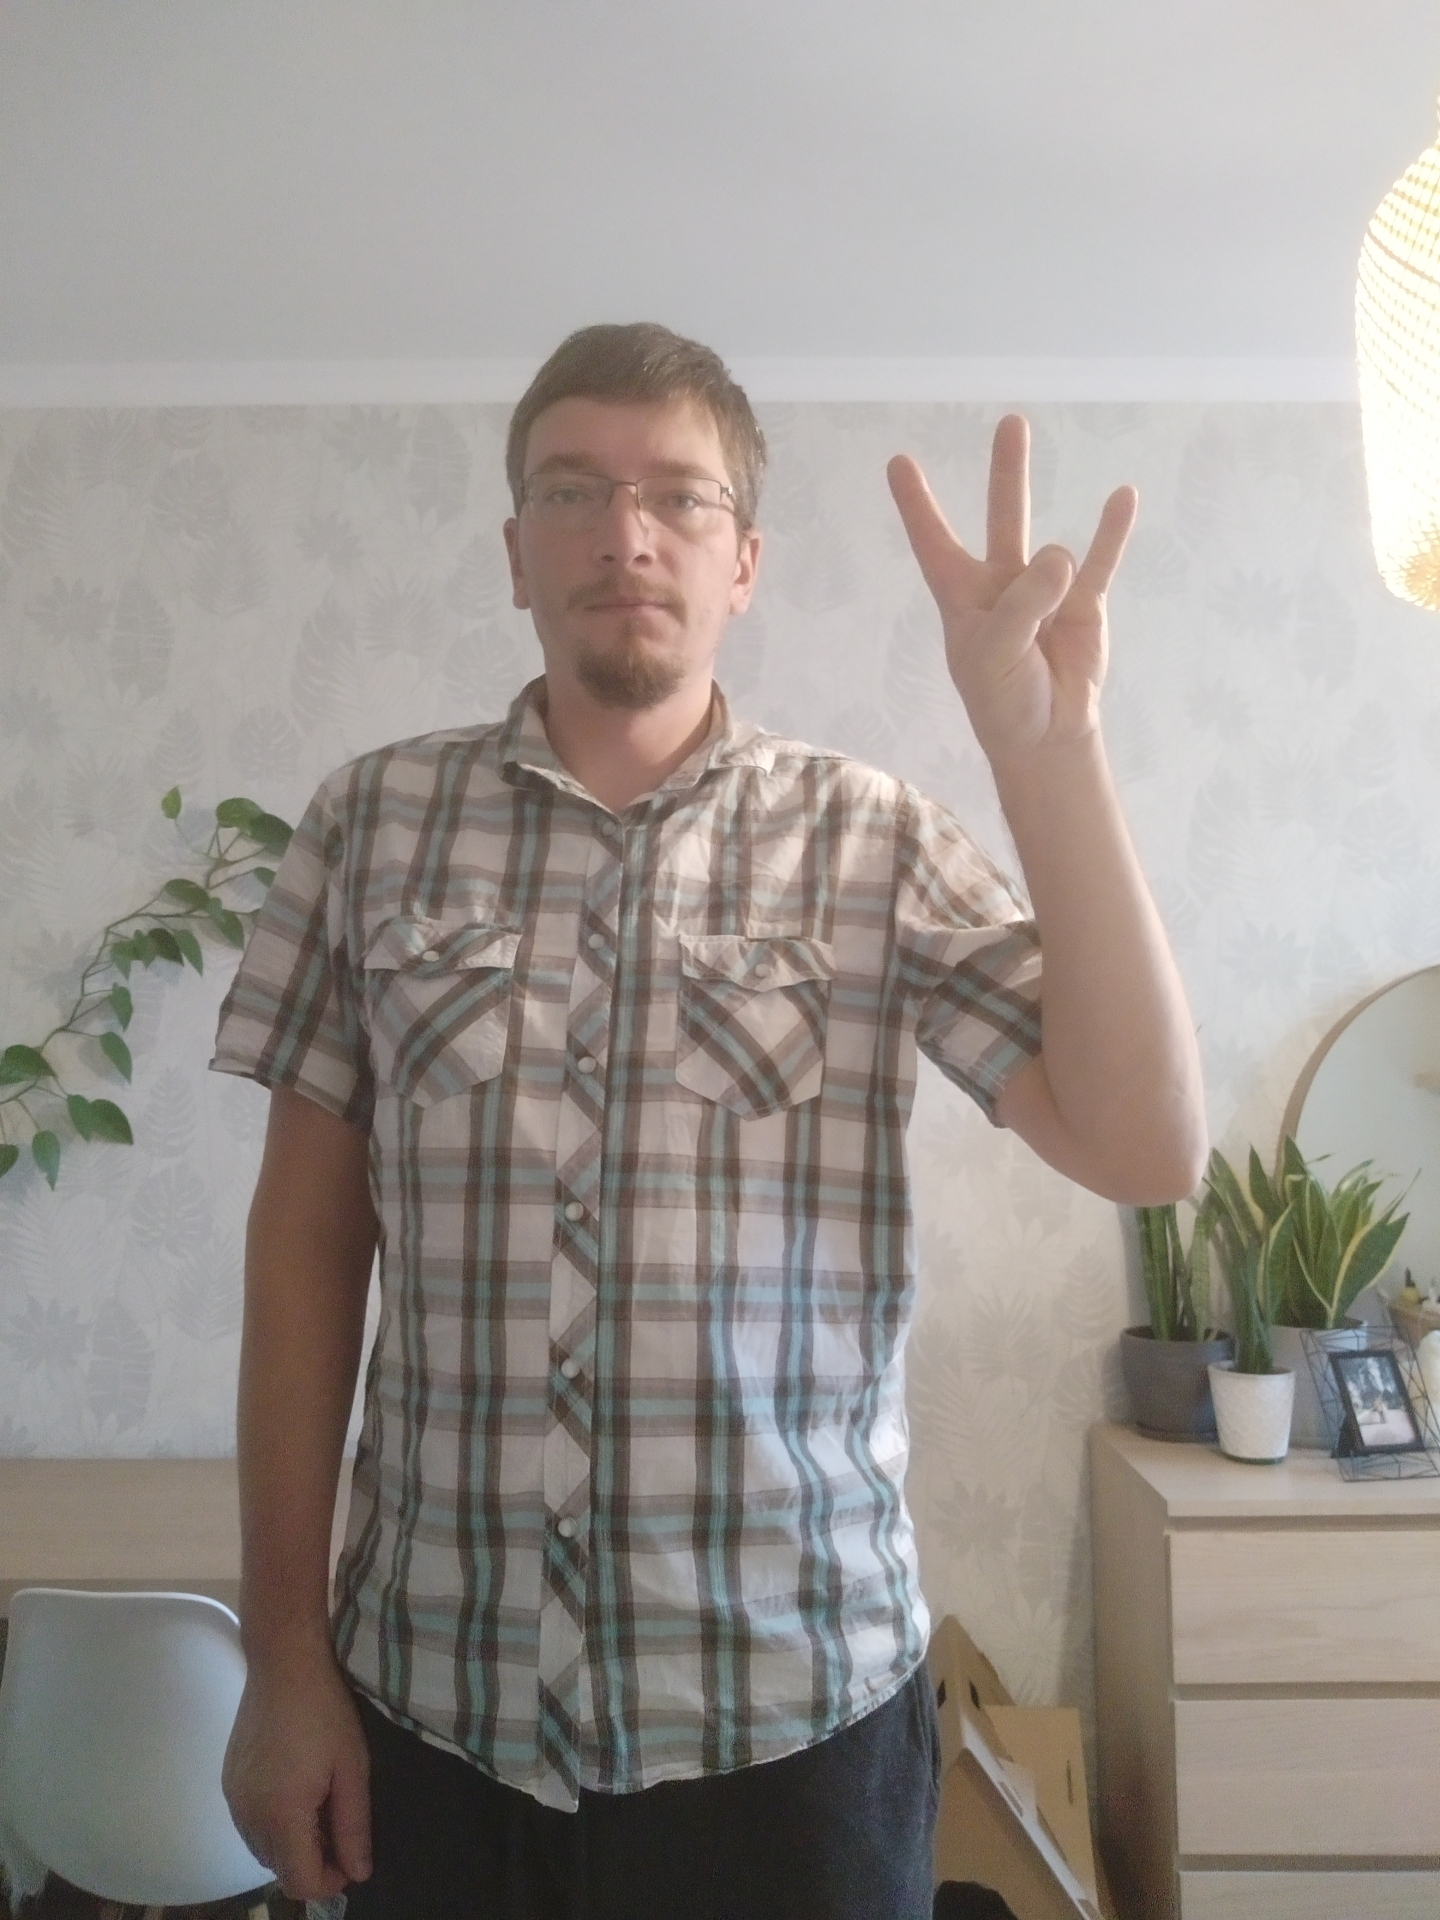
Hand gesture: three3